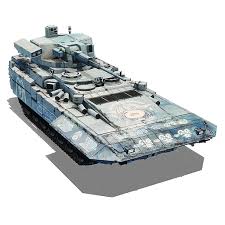
Label: BMP